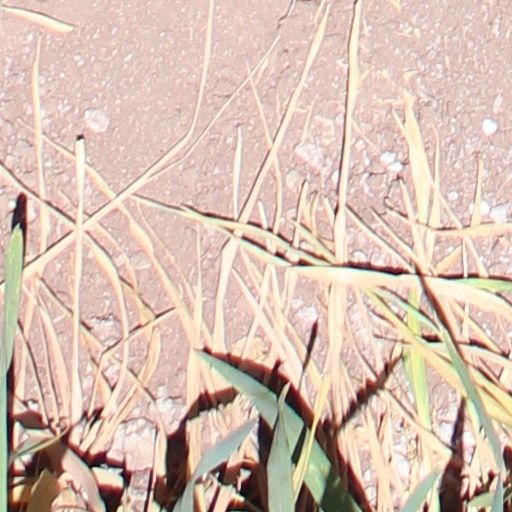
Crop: wheat